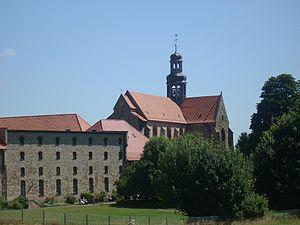
Cet article liste les abbayes cisterciennes actives ou ayant existé sur le territoire allemand actuel. Il s'agit des abbayes de religieux appartenant à l'ordre cistercien.
L'abbaye de Marienrode est une ancienne abbaye de chanoines augustins, devenue abbaye cistercienne et aujourd'hui prieuré bénédictin féminin. Elle se situe en Allemagne dans la commune de Hildesheim dans le village de Marienrode, en Basse-Saxe. Le prieuré appartient à la congrégation de Beuron.